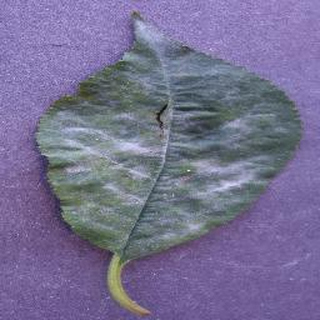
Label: cherry_powdery_mildew